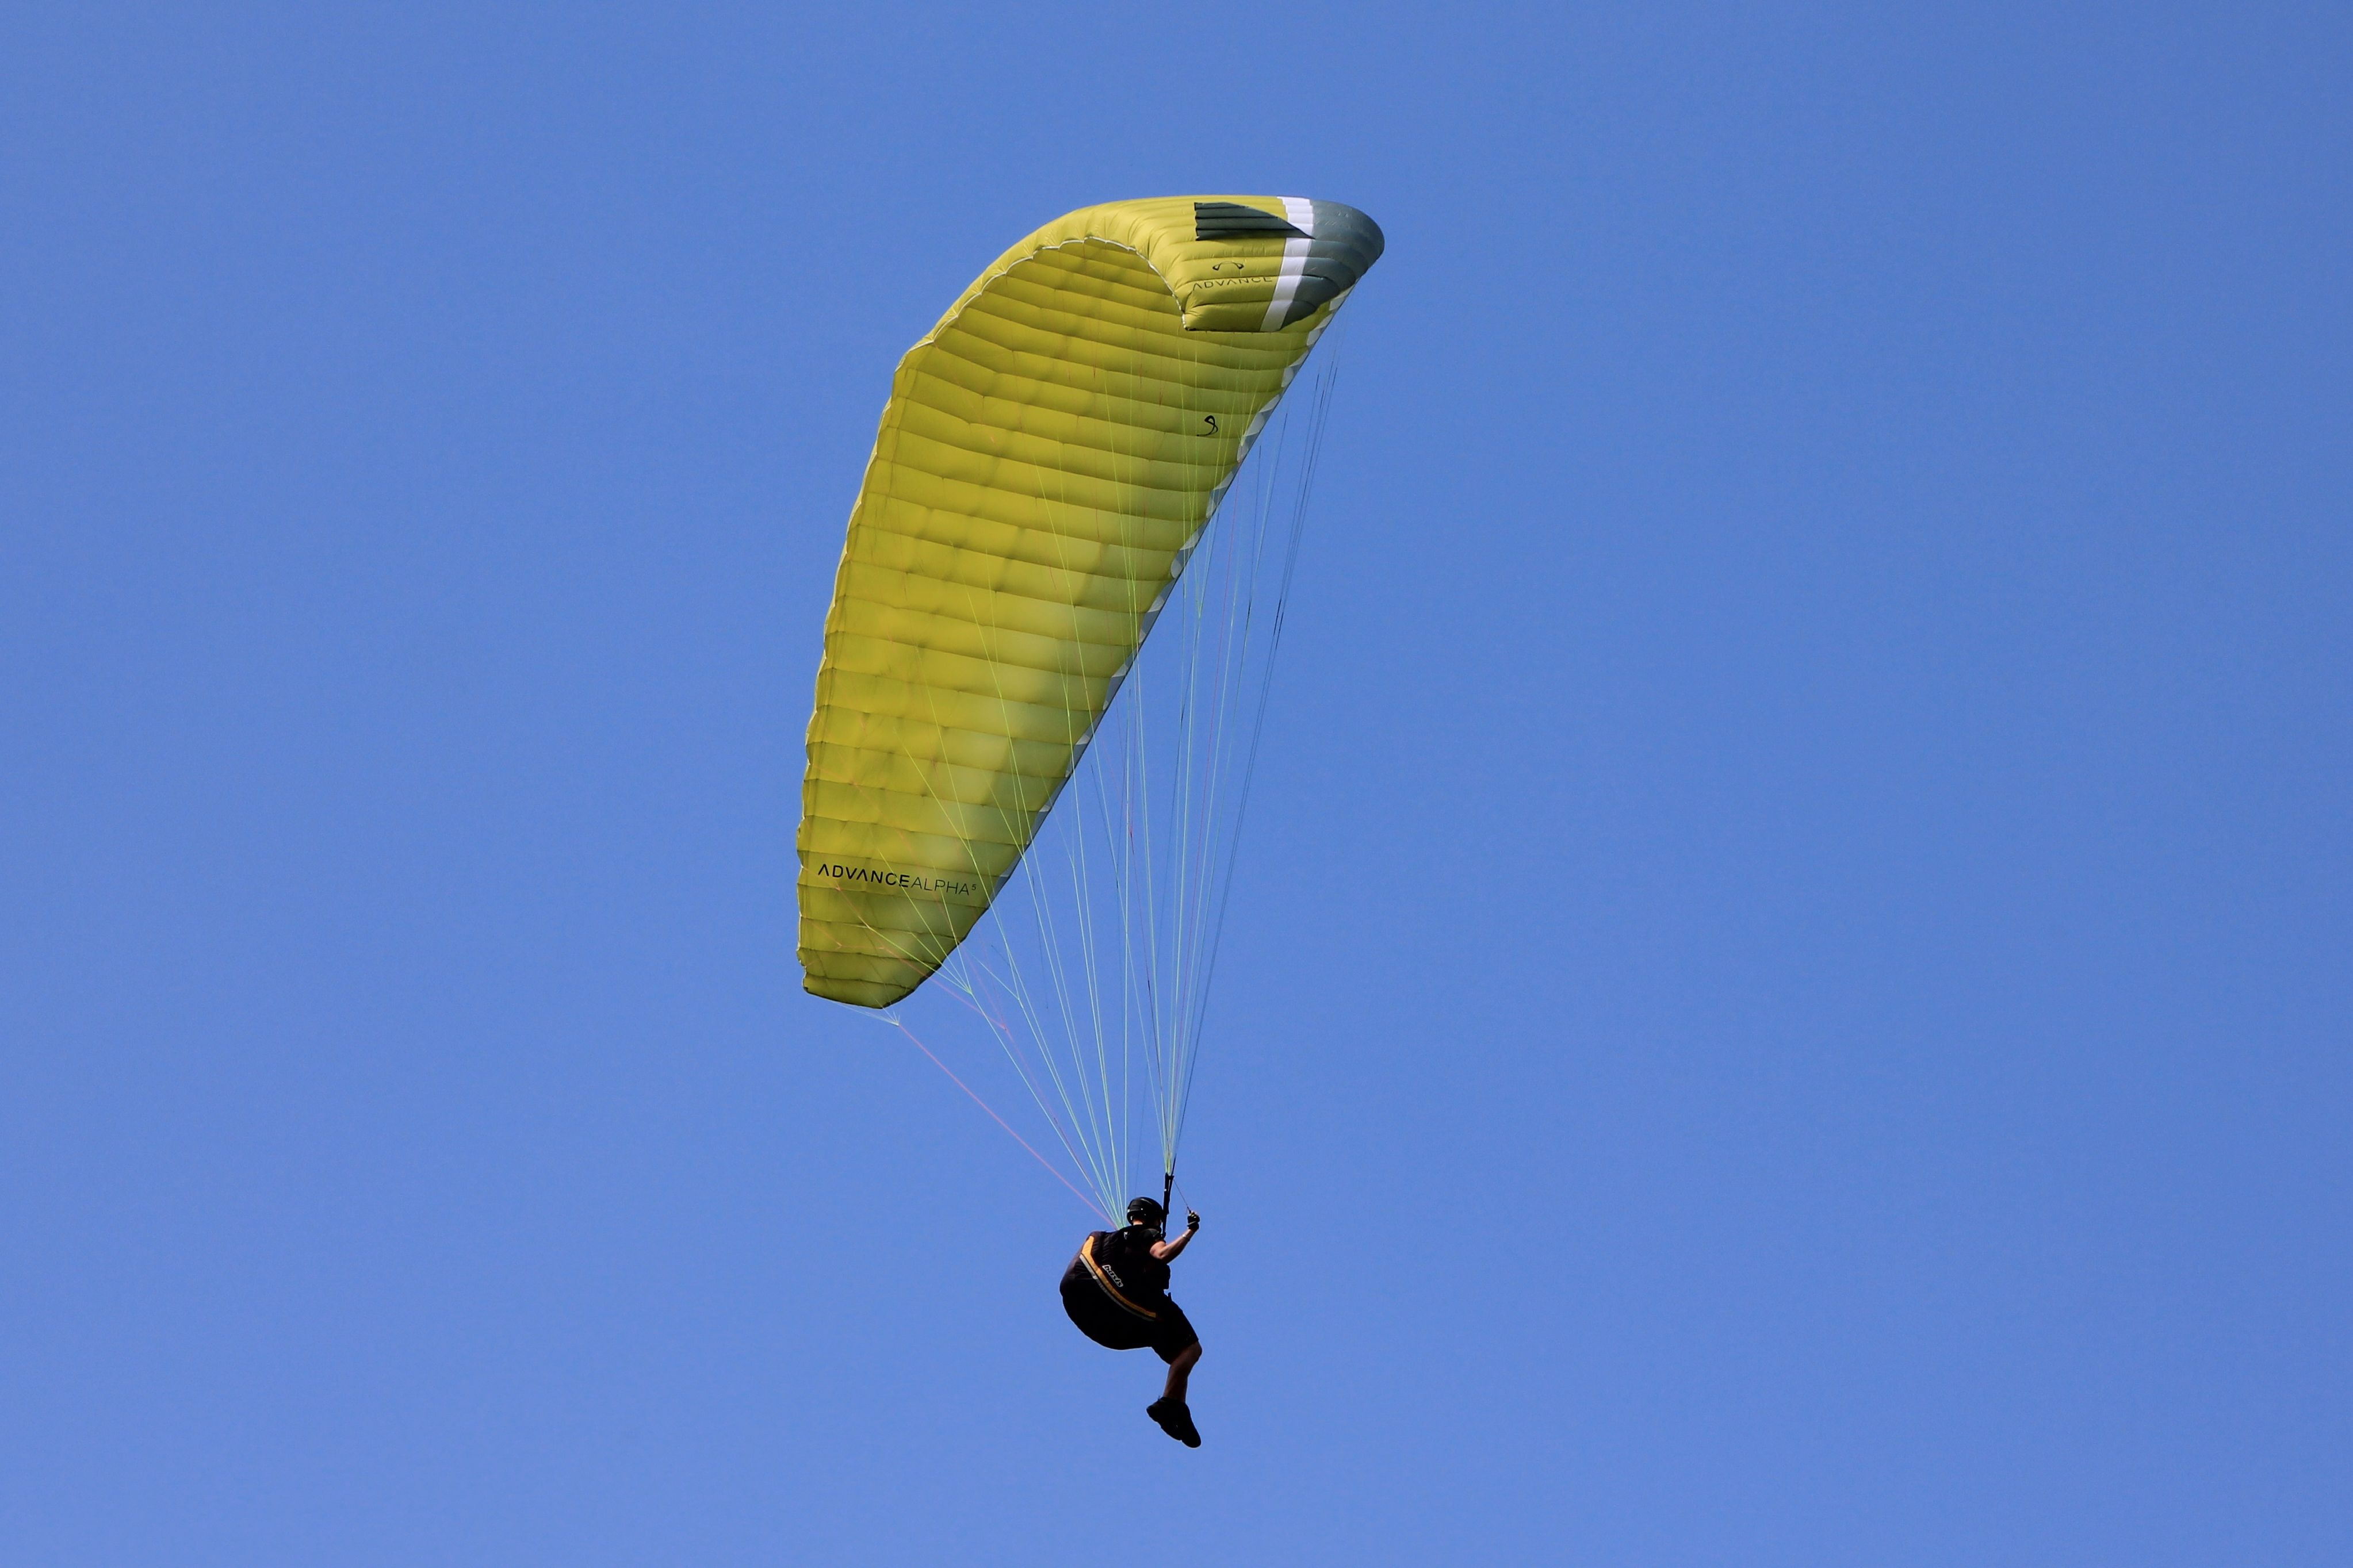
man, person, wing, sky, sport, fly, human, blue, yellow, extreme sport, parachute, paragliding, paraglider, pilot, sports, gliding, parachuting, air sports, atmosphere of earth, windsports, sliding gliding, floating sailing